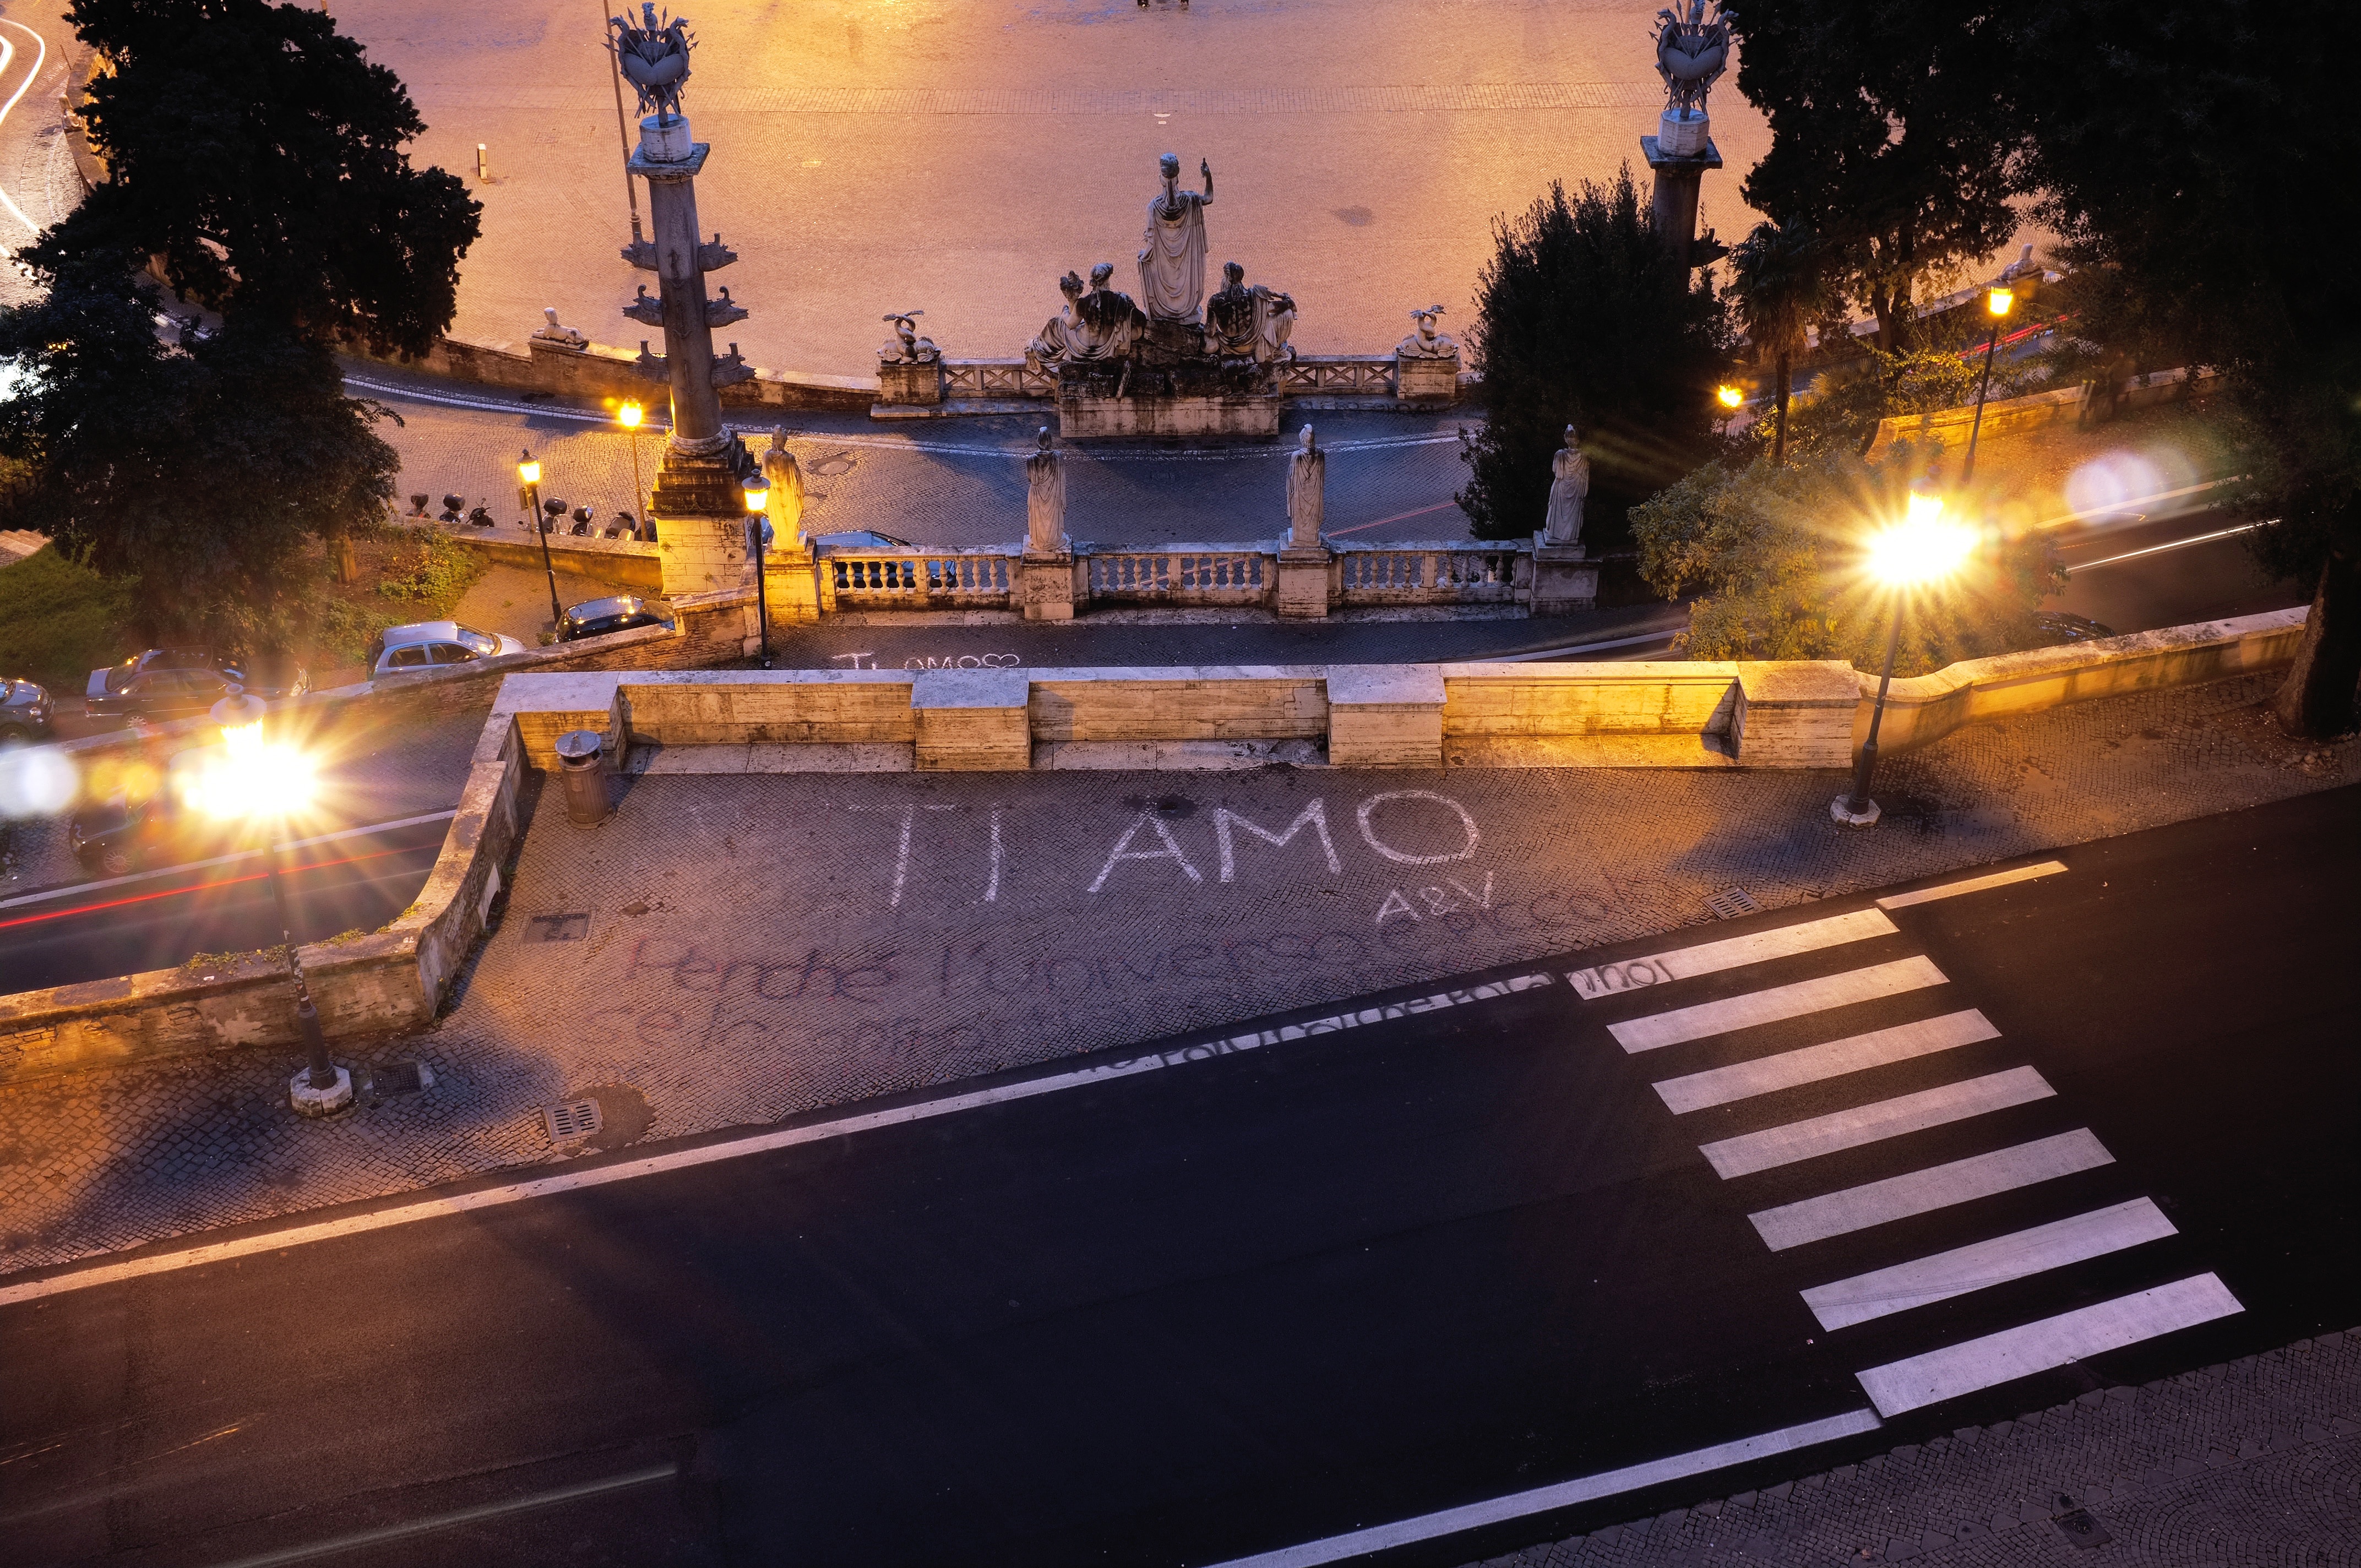
light, night, evening, reflection, lighting, screenshot